St Peter's School, York

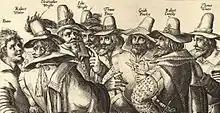
Guy Fawkes and John and Christopher Wright, Gunpowder Plotters

The School Choir averages over 150 members a year, but there is also a more selective Chapel Choir as well as an elite Chamber Choir. Highlights of the choral calendar include the Carol Service at York Minster, as well as Evensongs at the Minster and elsewhere including regular Evensongs at St Paul’s Cathedral and Westminster Abbey.